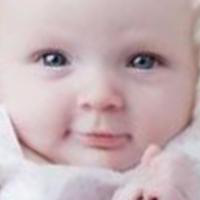
Age group: age 01-10